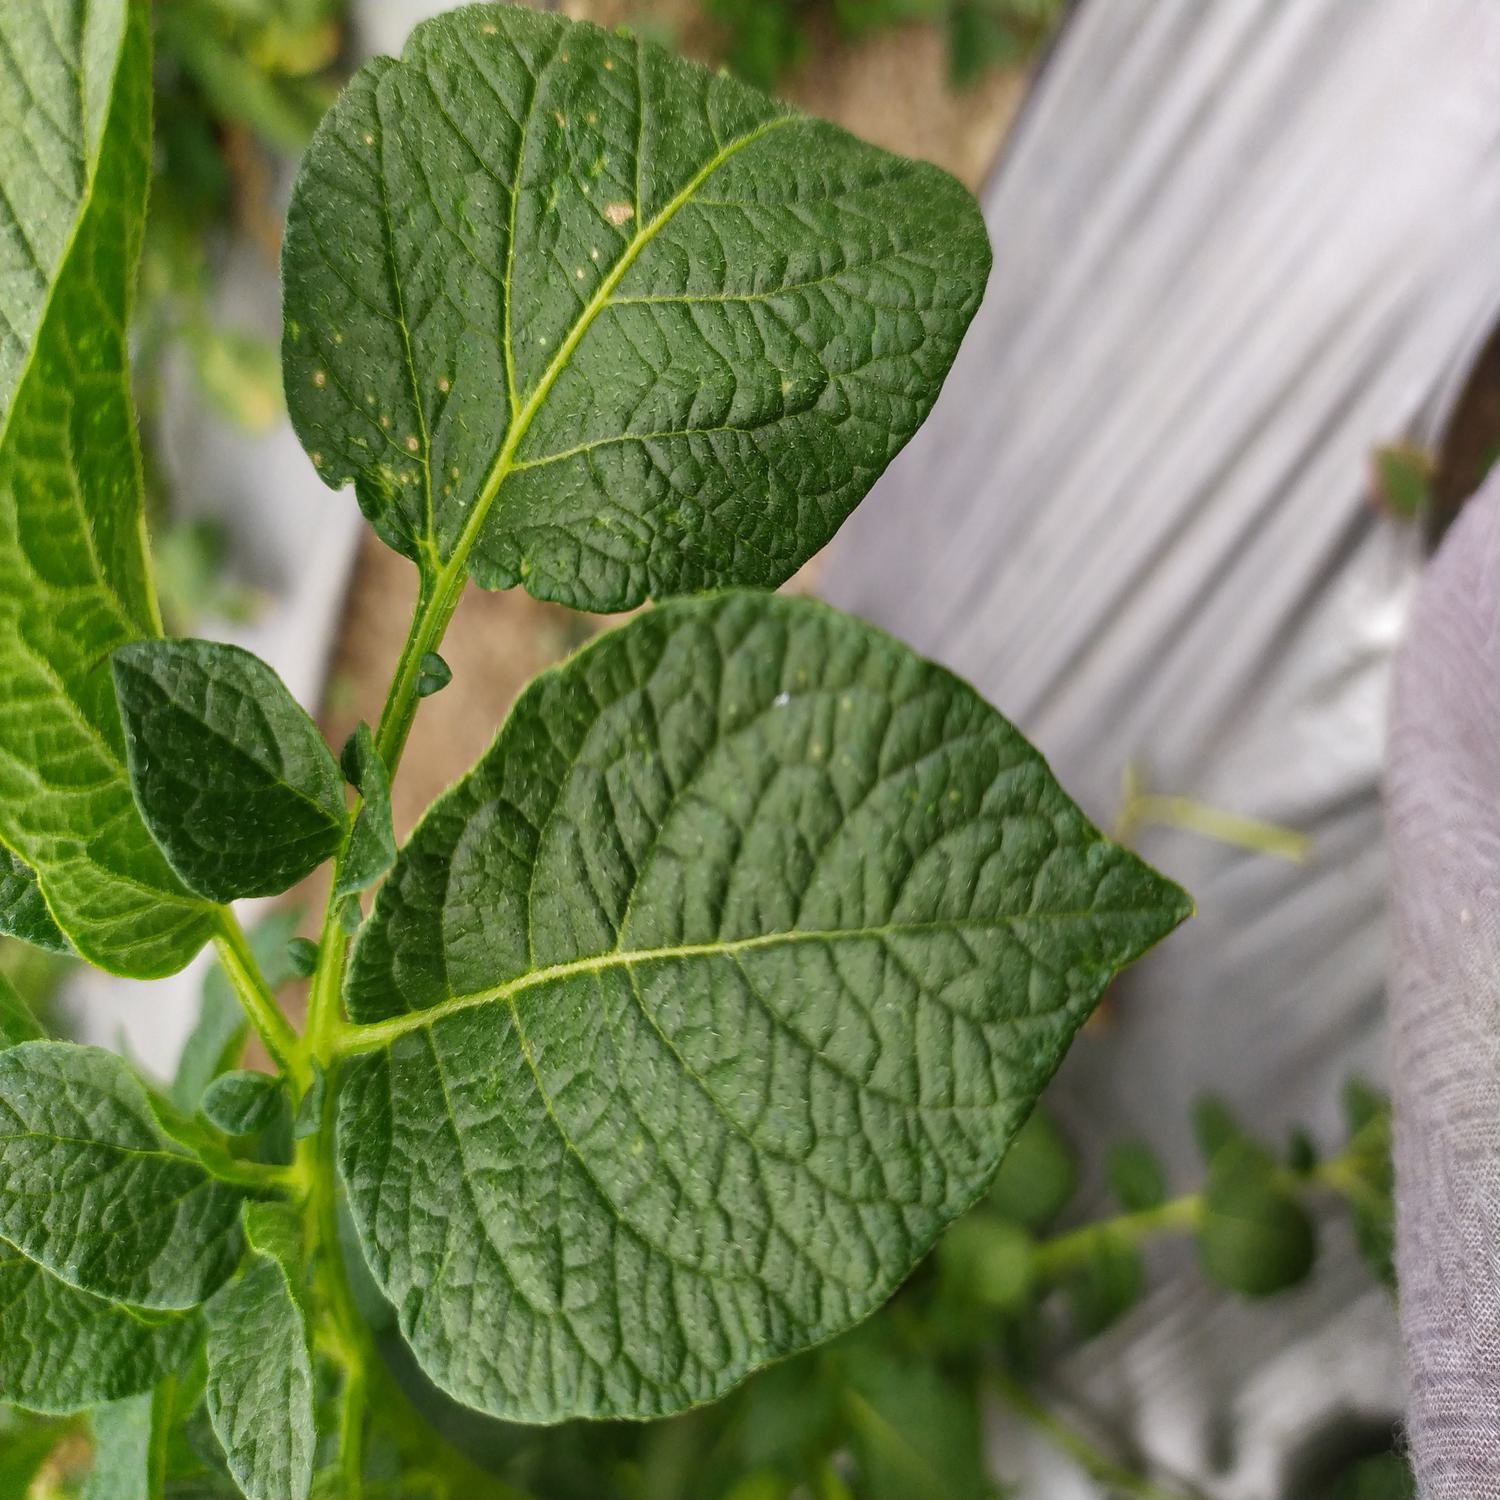
Label: Pest